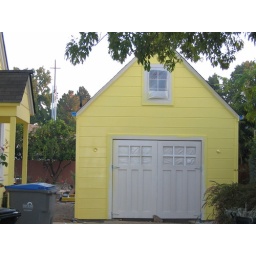
Almost done. Garage doors and trim around windows etc. will be bright white.